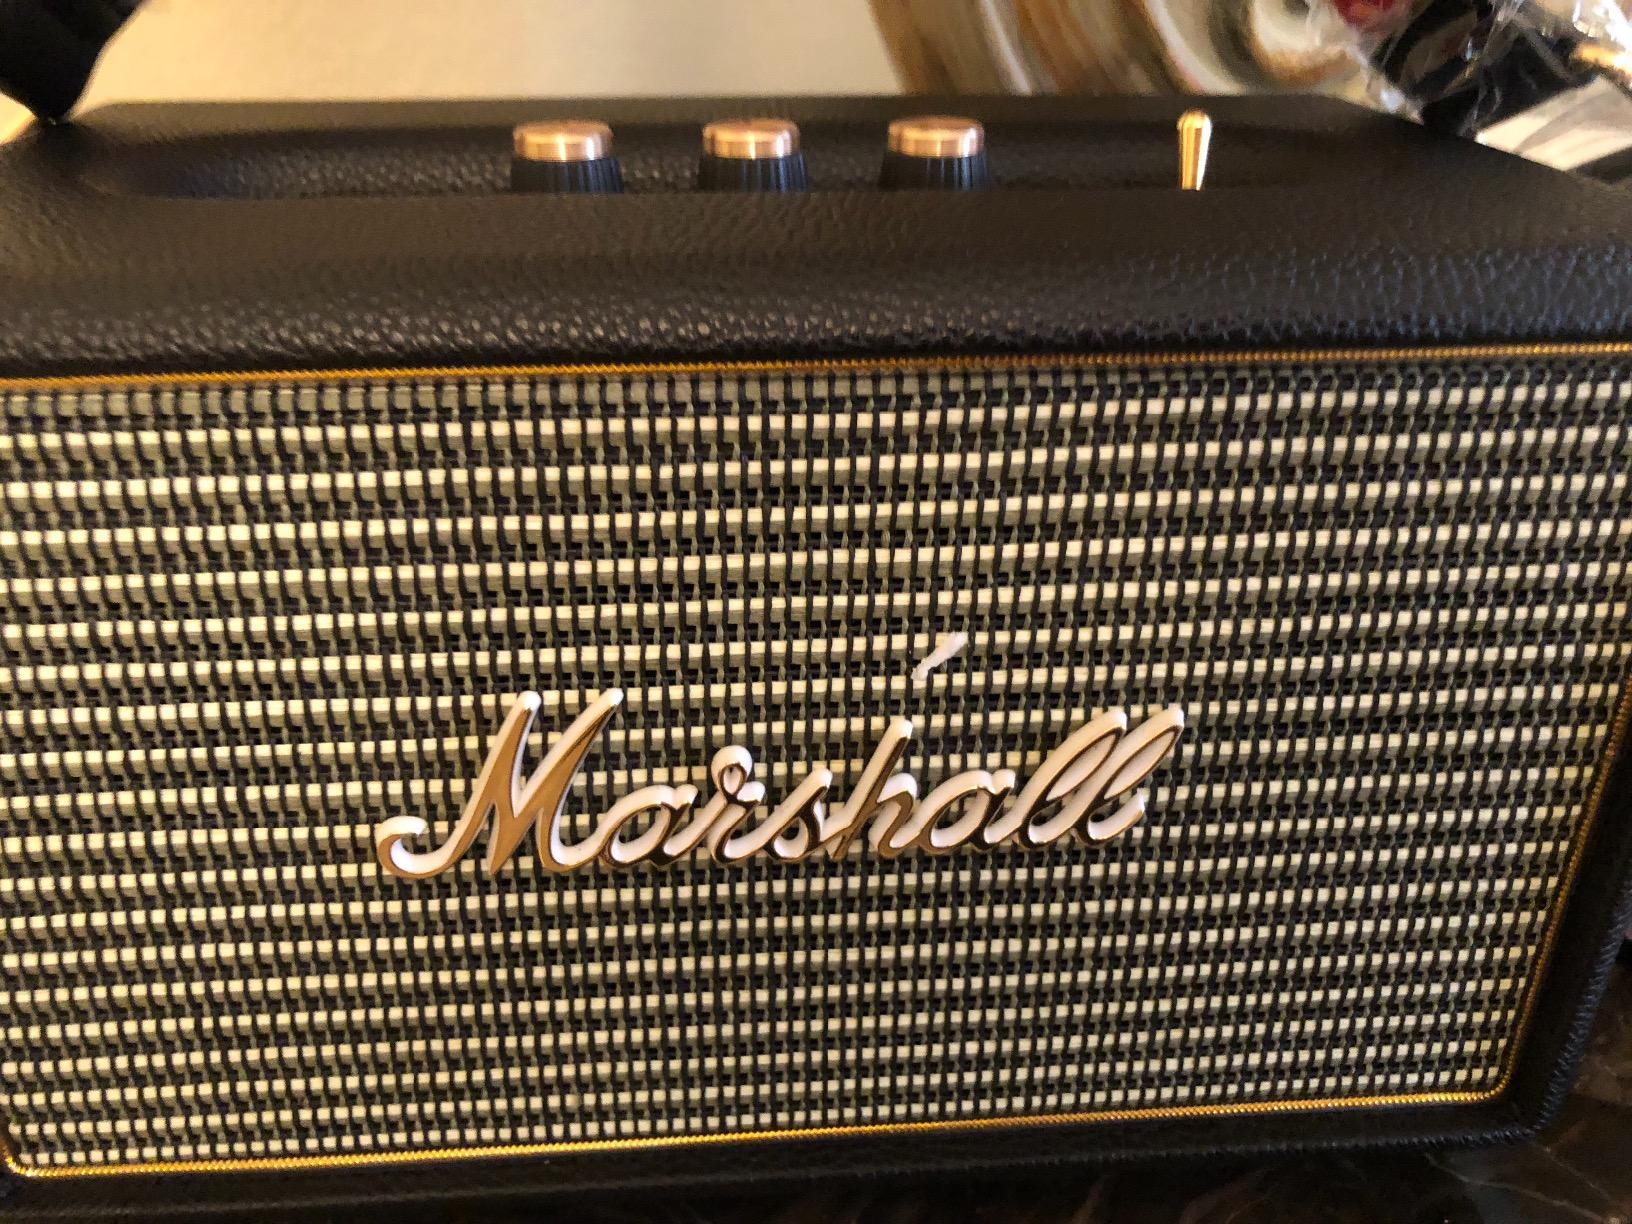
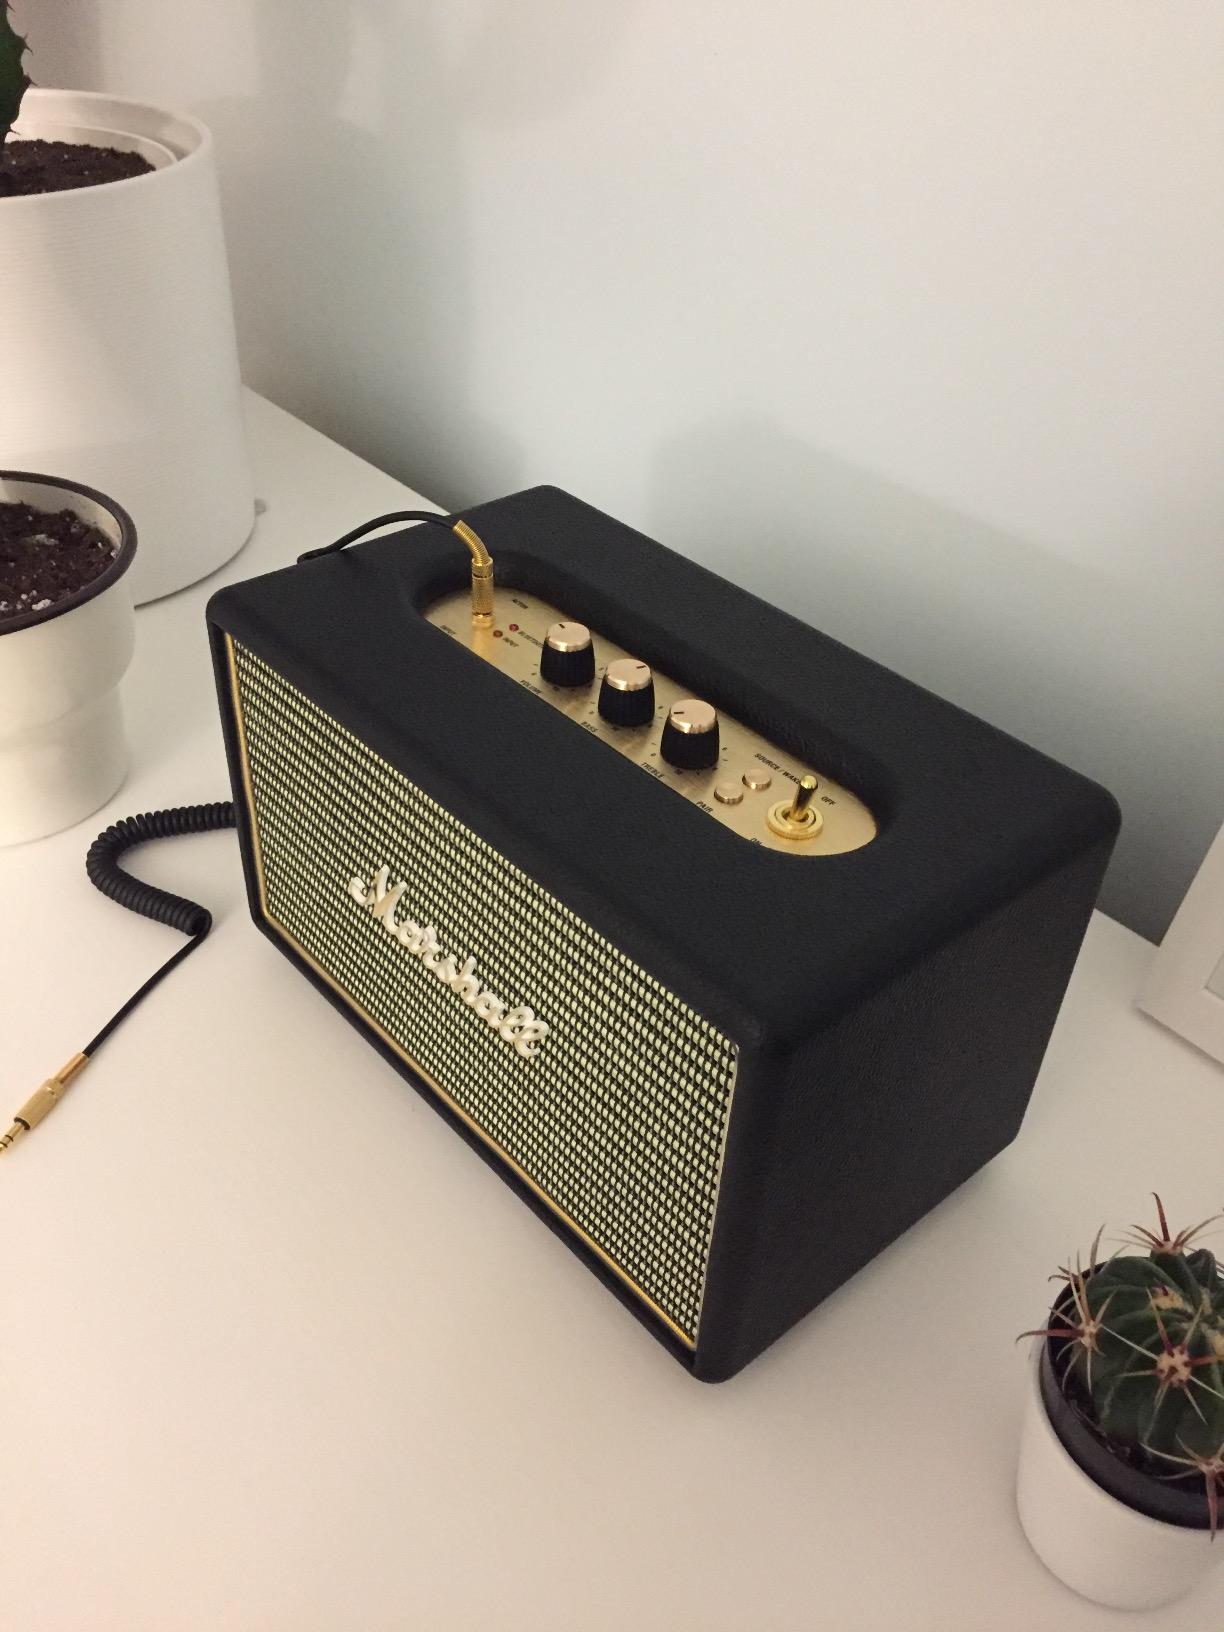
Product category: speaker
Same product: yes